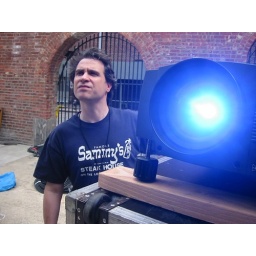
Armin van Buuren video by Giles Hendrix and Joshua Goldberg